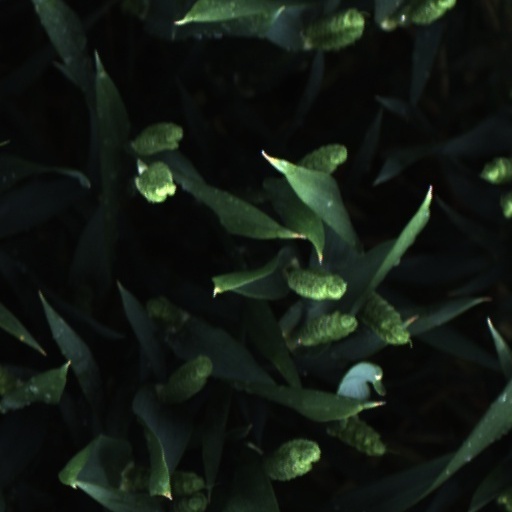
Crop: wheat